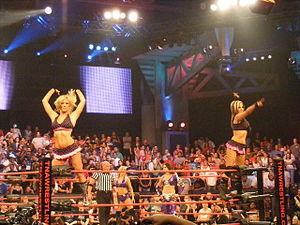
No Surrender 2009 est un Pay Per View de Catch organisé par la Total Nonstop Action Wrestling qui s'est déroulé le 20 septembre 2009 à l'iMPACT! Zone de Orlando en Floride. C'était le premier PPV de Bobby Lashley à la Total Nonstop Action Wrestling. C'est le pay per view qui mène à la route vers Bound for Glory.